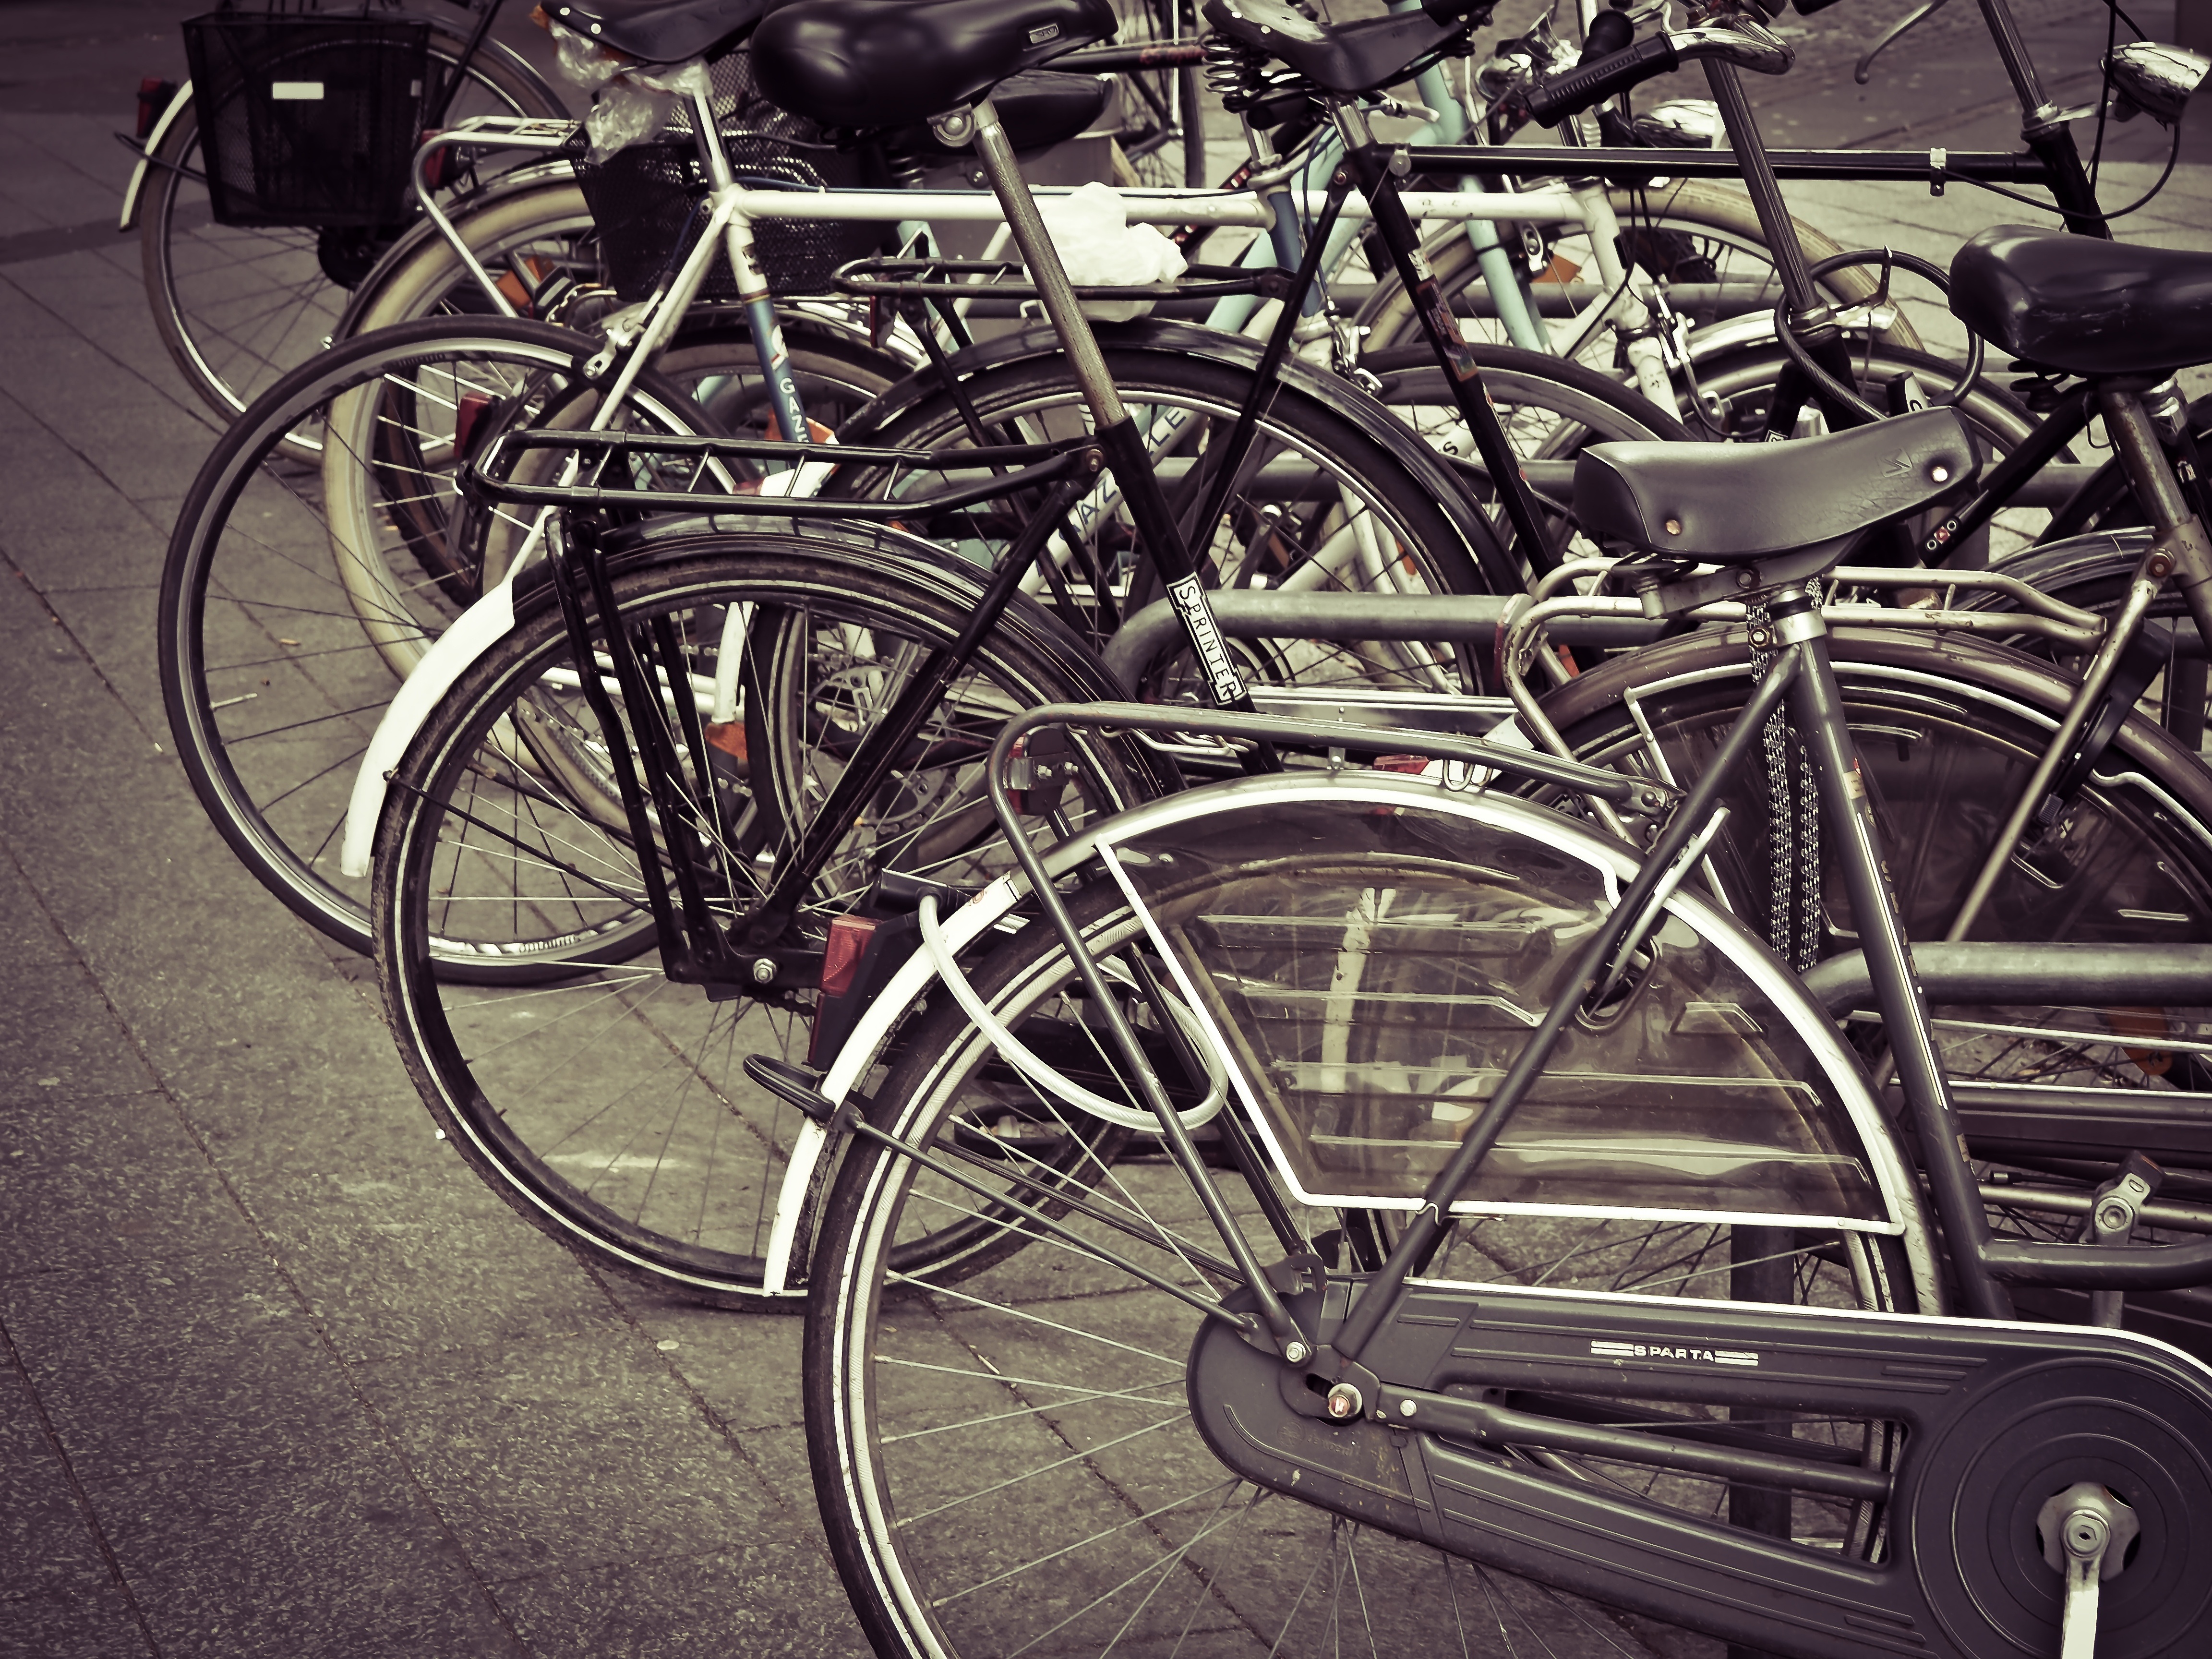
road, wheel, bicycle, bike, city, urban, transport, vehicle, sports equipment, cycling, spokes, bicycles, locomotion, turned off, land vehicle, cyclo cross bicycle, road bicycle, racing bicycle, hybrid bicycle